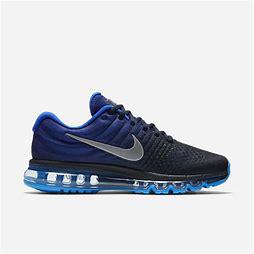
Brand: Nike
Model: Air Max 2017